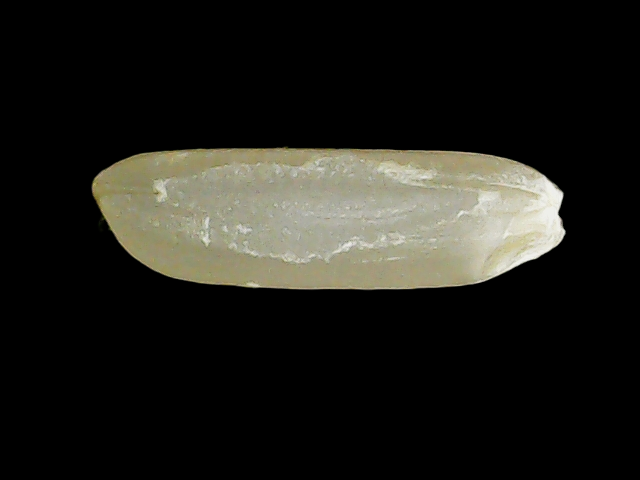
Rice variety: Binadhan14